Ricky Martin (1999 album)

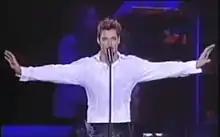
Martin performing "Spanish Eyes" on the worldwide Livin' la Vida Loca Tour.

To further promote "Ricky Martin", he embarked on the worldwide Livin' la Vida Loca Tour. The tour began on October 21, 1999, at the Miami Arena in Miami, Florida, and concluded on October 25, 2000, at the Colonial Stadium in Melbourne, with concerts throughout North America, Europe, Oceania, and Asia. In the United States, the Livin' la Vida Loca Tour was the highest-grossing tour of 2000 by a Latin artist, earning over $36.3 million with 44 dates and drawing 617,488 fans. According to "Billboard" Boxscore, the tour grossed $51.3 million in Canada, Mexico, and the United States, with 60 shows and drawing an audience of 875,151. International dates were not reported to Boxscore and would push the tour's grosses higher. In addition to his tour, Martin performed singles from "Ricky Martin" on many television programs and award shows. He performed "Livin' la Vida Loca" at the 1999 World Music Awards, the 1999 Blockbuster Entertainment Awards, "Saturday Night Live", "The Rosie O'Donnell Show", "The Tonight Show with Jay Leno", and Bingolotto TV Show. At the 1999 MTV Video Music Awards, he performed "She's All I Ever Had" and "Livin' la Vida Loca", accompanied by a group of impressive women dressed in glitter. To promote the album's material in the United Kingdom, Martin delivered performances of "Livin' la Vida Loca" and "Shake Your Bon-Bon" on the BBC's "Top of the Pops" on August 6, 1999, and November 19, 1999, respectively.